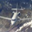
Label: airplane